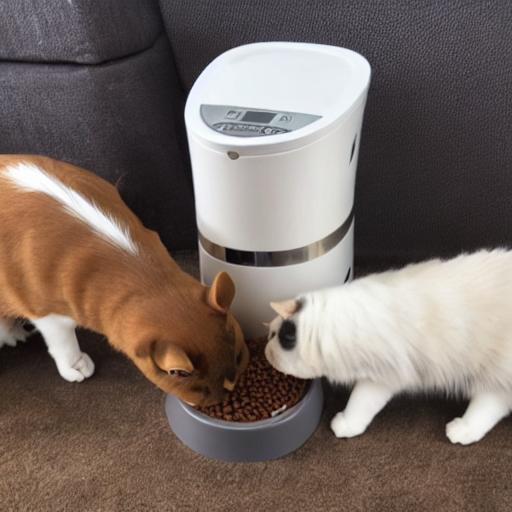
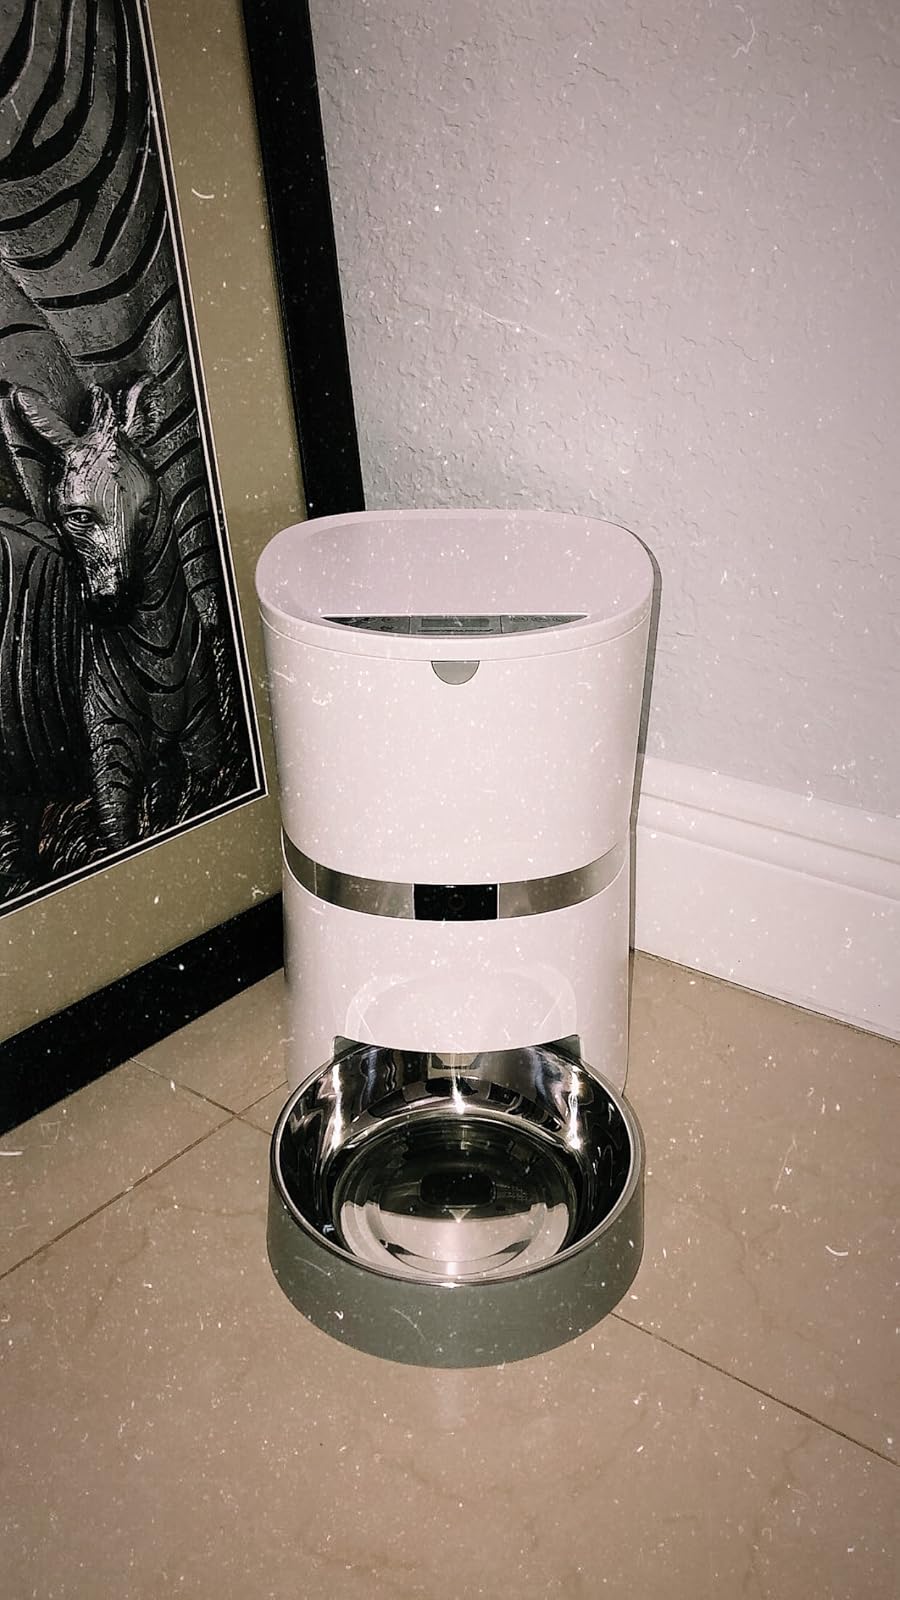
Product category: items_feeder
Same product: no